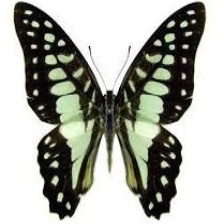
Species: GREAT JAY